Wine accessory

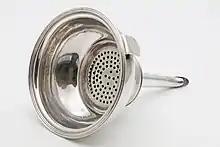
English silver ogee wine funnel from 1802

Wine racks are storage devices that hold wine bottles in an orientation facilitating long term wine aging. Most wine racks are designed for a bottle to be stored on its side, with a slight slant downward towards the bottle's neck. This ensures that wine is always in contact with the cork, preventing the cork from drying out and the subsequent ingress of oxygen, which would ultimately spoil the wine. Wine racks can be made of many materials such as wood, steel, and stone, holding just several bottles to thousands. These racks also serve as decorative pieces in many homes.